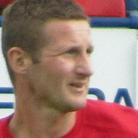
Age: 30